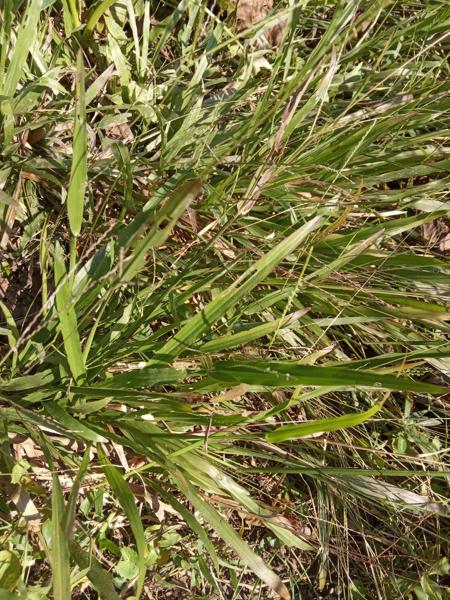
Weed species: Paspalum scrobiculatum